Dai Shulun

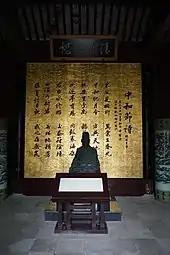
Memorial to Dai Shulun in Jintan with a poem from Emperor Dezong

Dai Shulun, born in 732, was a native of Jintan, Runzhou (in today's Jiangsu). He served as a government official, however, in his later years, he was banished from the imperial court after the death of Emperor Daizong in 779. He then held various provincial positions, including a stint as the governor of Fuzhou, Jiangxi and as the frontier commissioner (经略使, "jinglue shi") of Rongzhou in Guangxi. He was recalled ten years later back to the court, but died before he reached the capital in 789.